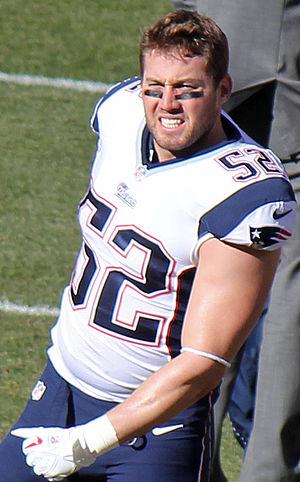
Dane Fletcher, né le 14 septembre 1986 à Bozeman dans le Montana, est un joueur américain de football américain qui a évolué au poste de linebacker dans la National Football League de 2010 à 2015. Bien que non sélectionné lors de la draft 2010 de la NFL, le joueur des Bobcats de Montana State est recruté par les Patriots de la Nouvelle-Angleterre en tant qu'agent libre. Il réussit à se faire sa place dans l'effectif et reste trois saisons avec les Patriots. Fletcher évolue principalement dans les équipes spéciales. Il dispute le Super Bowl XLVI avec l'équipe et s'incline 21 à 17 contre les Giants de New York. Libéré par son équipe à la suite d'une blessure au genou en début de saison en 2012, il est mis sur la liste des joueurs blessés pour la saison. En mars 2014, il signe un contrat d'une saison avec les Buccaneers de Tampa Bay. Vétéran apprécié par ses entraîneurs, il commence la saison titulaire après la blessure de Mason Foster. Il y joue toute la saison et enregistre 39 plaquages, son record en carrière. À la fin de la saison, il revient aux Patriots. Lors d'une rencontre de pré-saison, il se blesse au ligament intérieur et est forfait pour le reste de la saison.